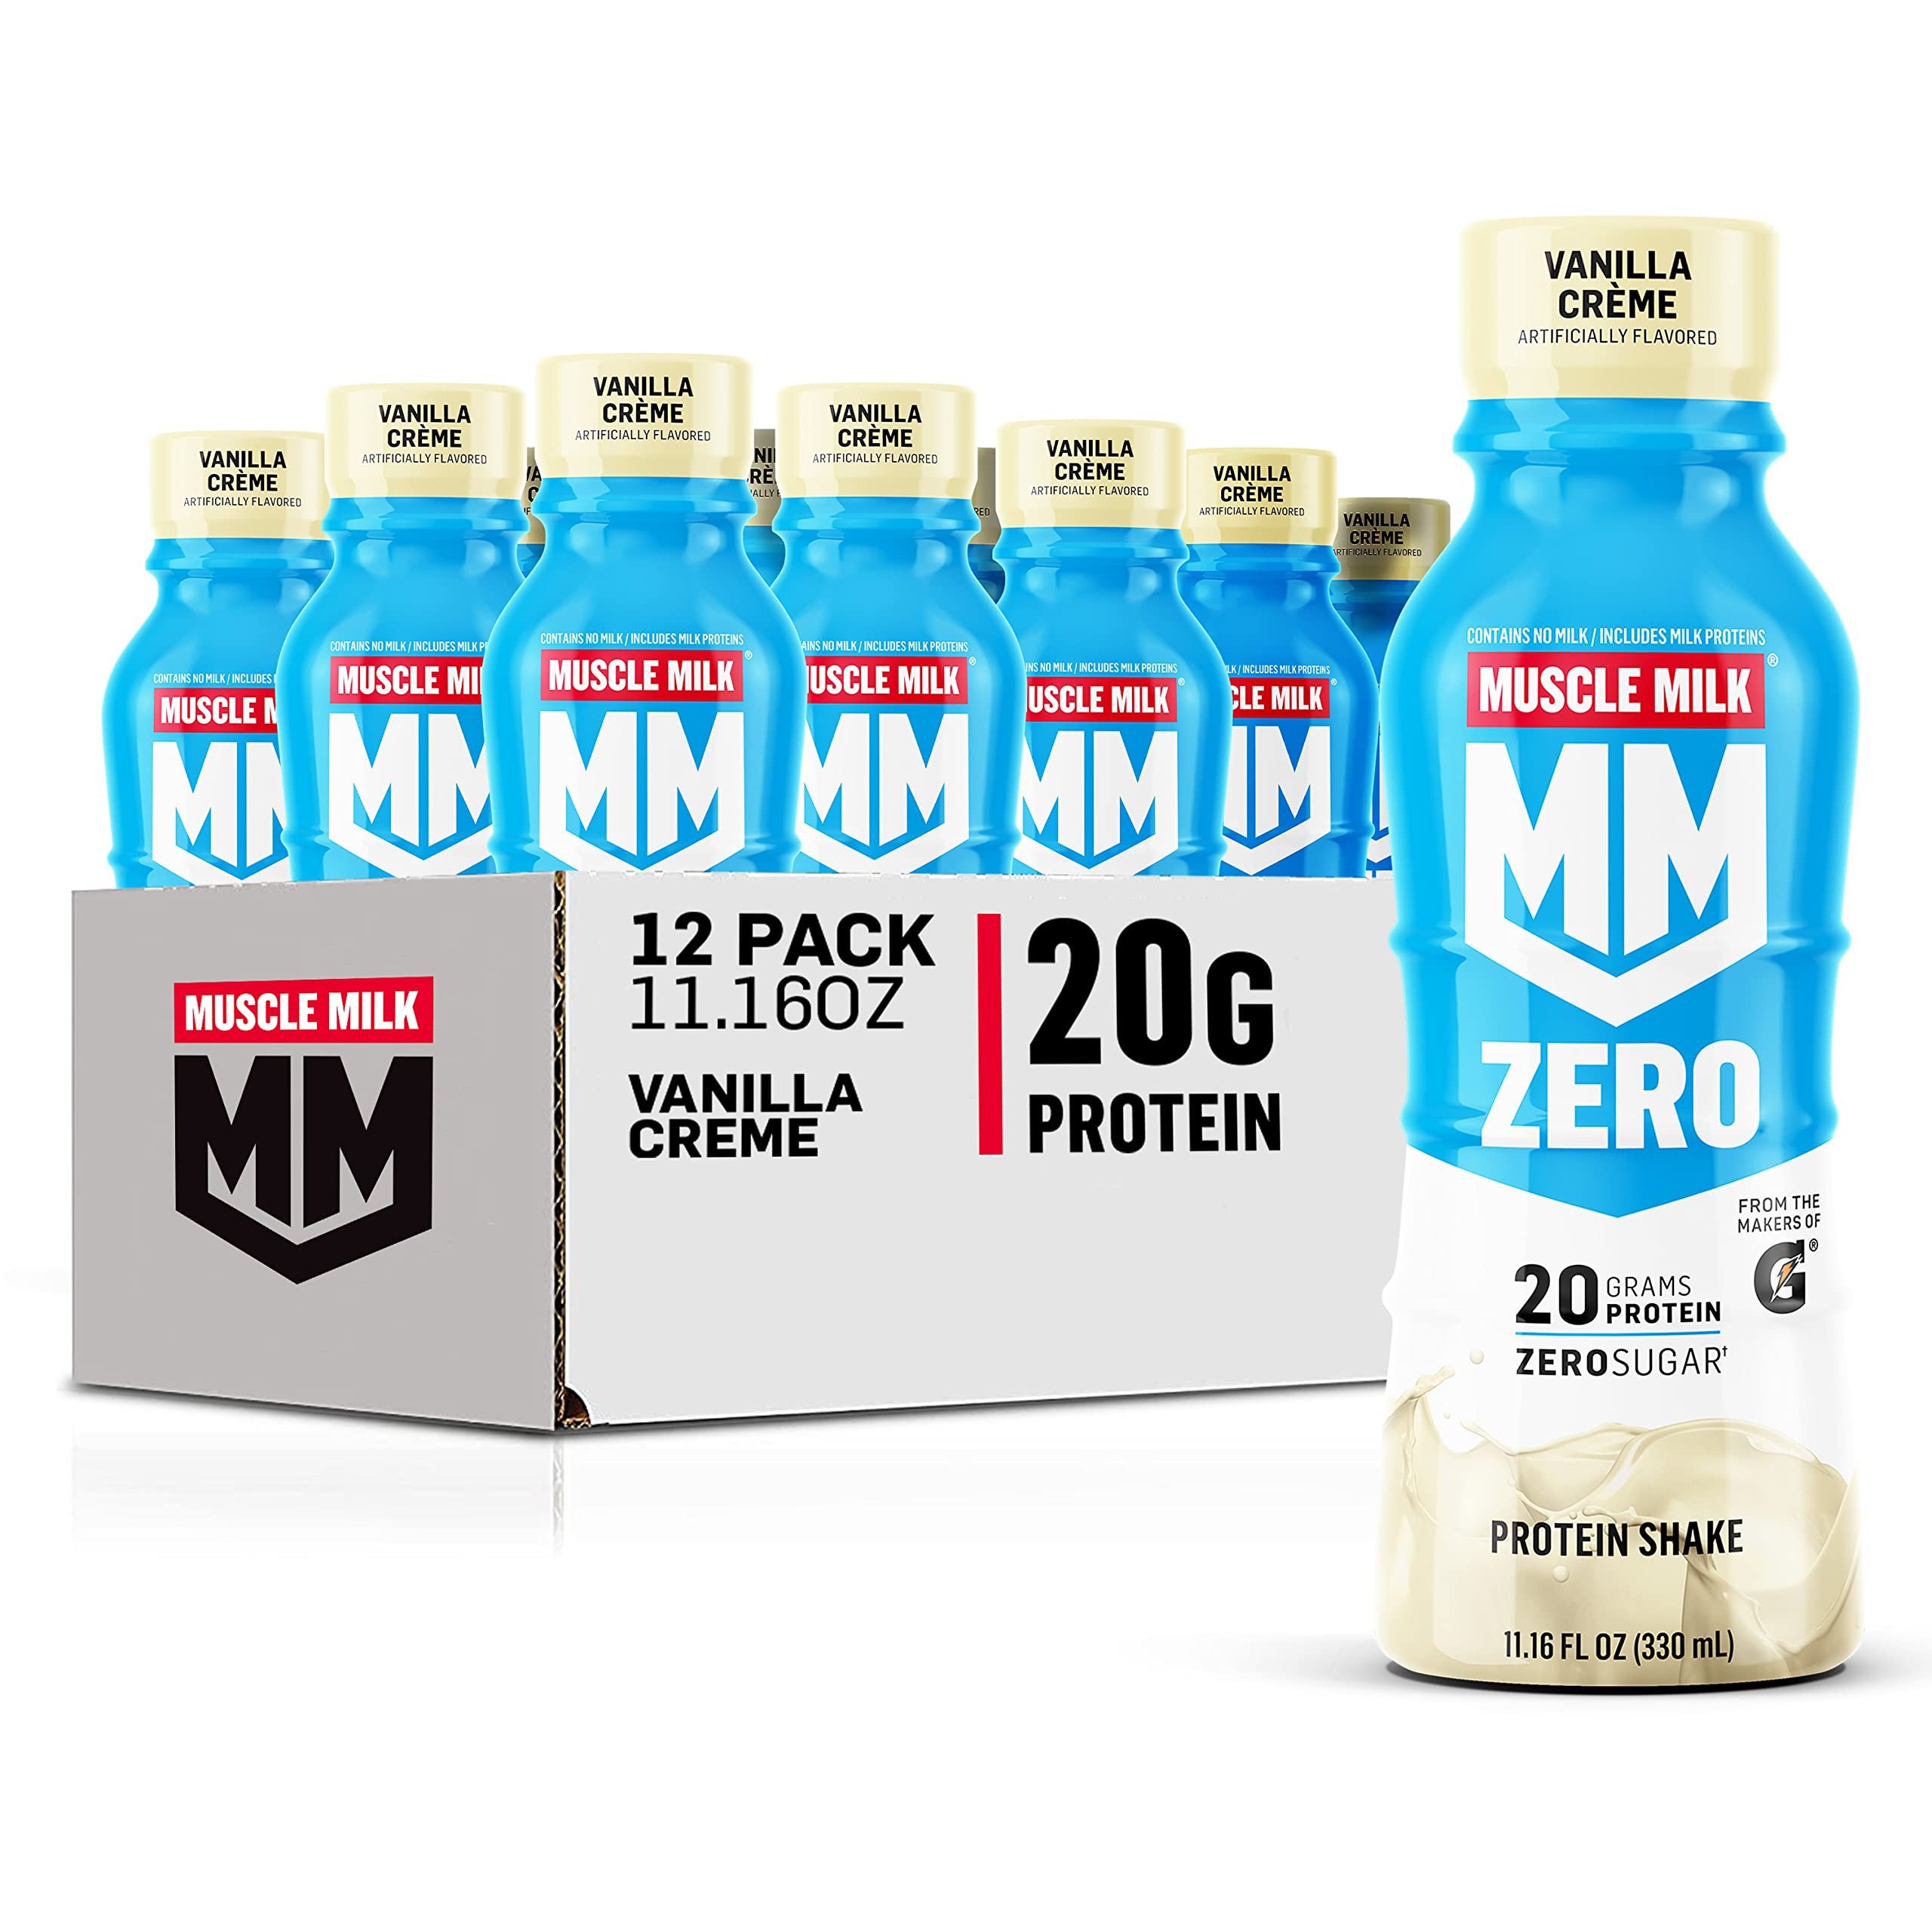
Item Name: Muscle Milk Zero Protein Shake, Vanilla Crème, 20g Protein, Zero Sugar, 100 Calories, Calcium, Vitamins A, C & D, 4g Fiber, Energizing Snack, Workout Recovery, Packaging May Vary 11.16 Fl Oz (Pack of 12)
Bullet Point 1: Contains twelve (12) 11.16 Fl Oz Bottles of Muscle Milk Zero Protein Shakes. Packaging may vary.
Bullet Point 2: HELPS SATISFY HUNGER AND BUILD MUSCLE – Muscle Milk Zero is an energizing protein shake that can be consumed as an on-the-go breakfast or anytime snack or to support post-workout recovery and muscle growth or
Bullet Point 3: KEY FEATURES – Based on 1 shake, Muscle Milk Zero Protein Shakes contain 20g protein, 100 calories, zero sugar, 4g fiber, and a good source of Calcium and Vitamins A, C & D
Bullet Point 4: GREAT TASTING SHAKE – Muscle Milk Zero Ready to Drink Protein Shakes are smooth and delicious – just read our reviews. They taste great as is or added to coffee, oatmeal, pancakes, smoothies, and other foods when you’re looking for a protein boost.
Bullet Point 5: SCIENCE BEHIND PROTEIN – Muscle Milk Zero provides a combination of slow releasing and fast releasing proteins to help increase amino acid levels. These essential amino acids play a role in muscle growth and maintenance of muscle mass.
Bullet Point 6: Muscle Milk Zero Protein Shake, Vanilla Crème, 11.16 Fl Oz Bottle, 12 Pack, 20g Protein, Zero Sugar, 100 Calories, Calcium, Vitamins A, C & D, 4g Fiber, Energizing Snack, Workout Recovery, Packaging May Vary
Value: 133.92
Unit: Fl Oz

Price: 28.845